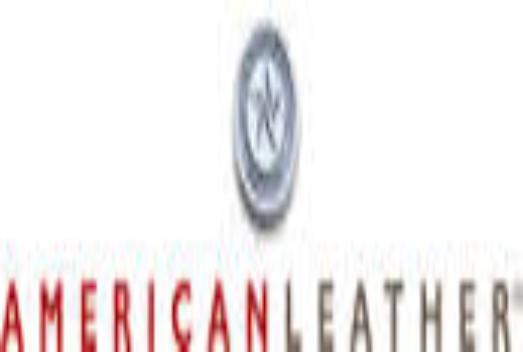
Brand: American Leather
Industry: Necessities